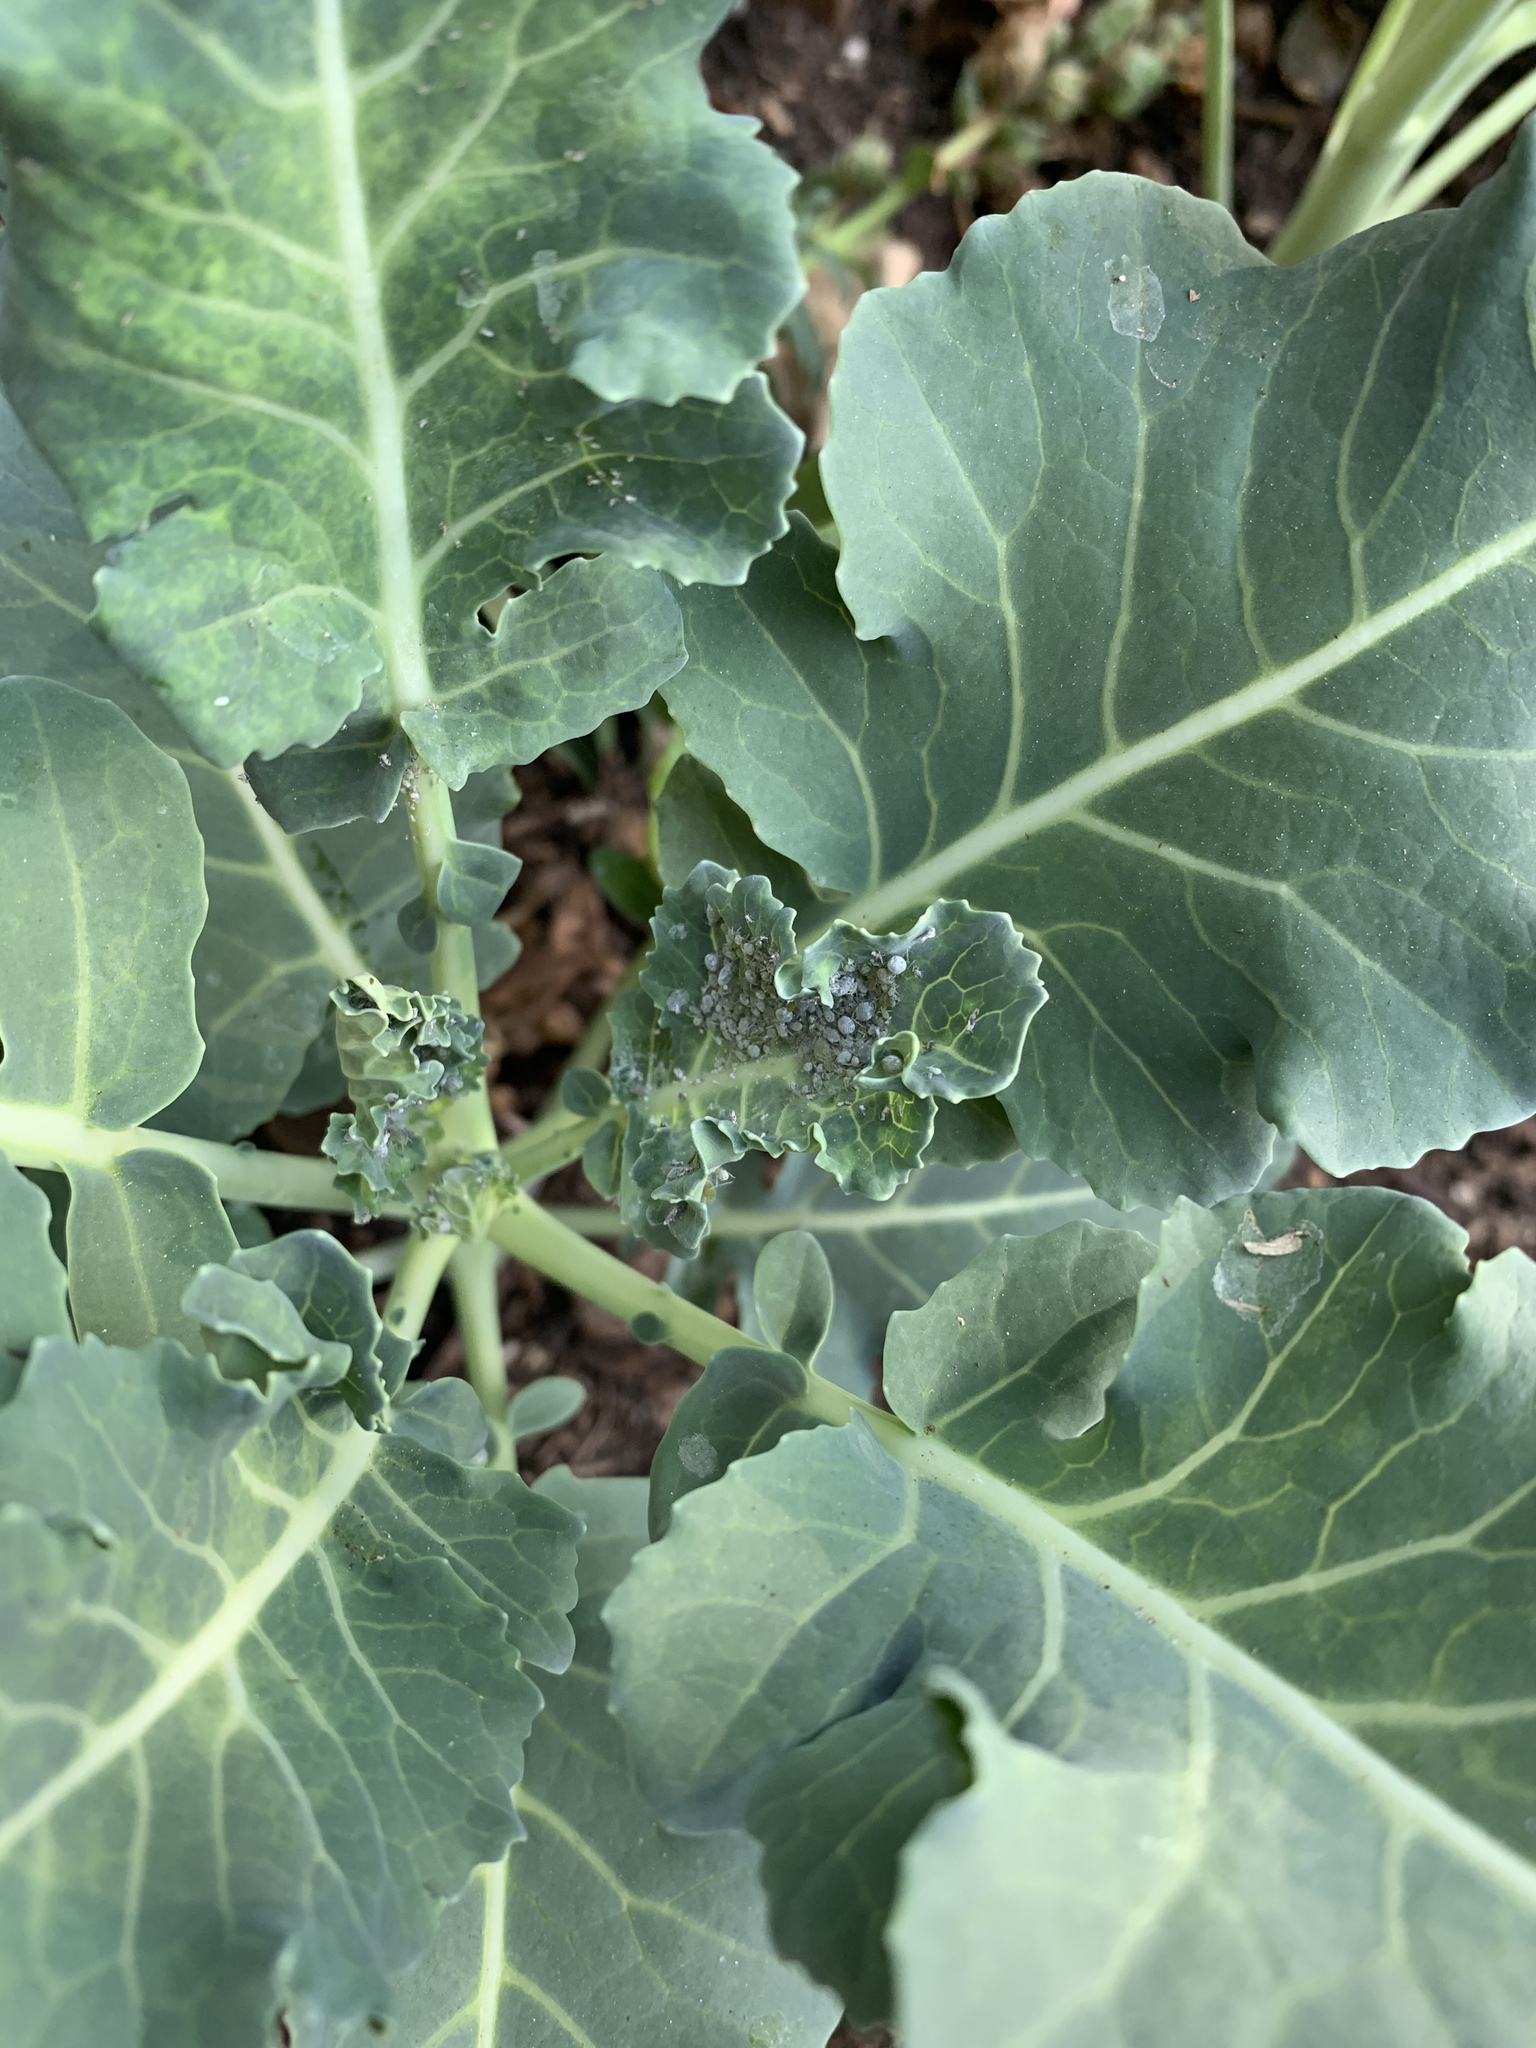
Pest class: cabbage_aphid